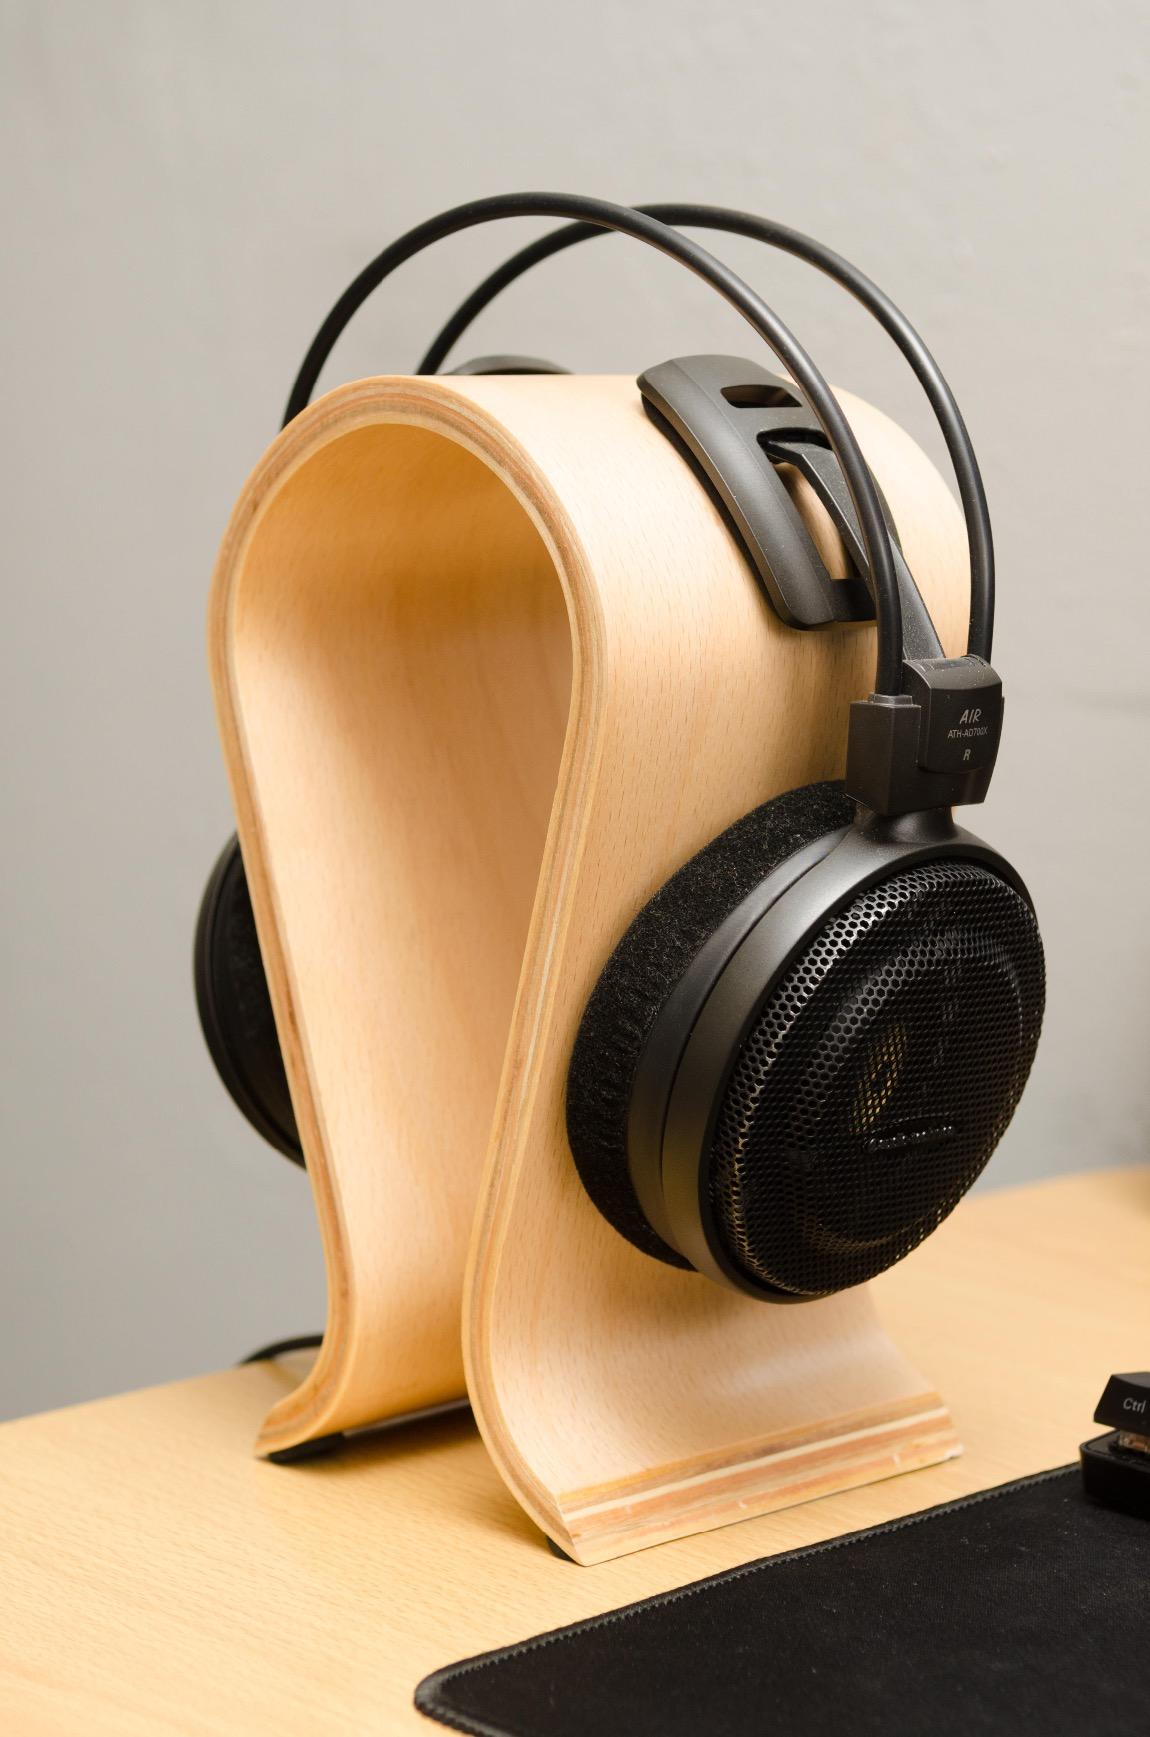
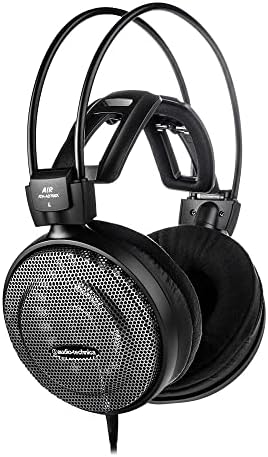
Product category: headphones
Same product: yes